Prince Alexander of Imereti (1674–1711)

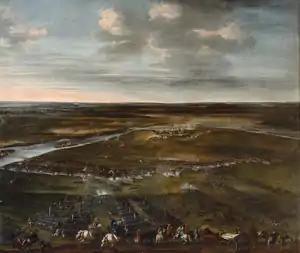
The Battle of Narva, a painting by .

With the outbreak of the Great Northern War, in which Russia confronted Sweden, Prince Alexander was put in command of the Russian artillery. He was part of the army sent against the Swedish-garrisoned Baltic fortress of Narva in October 1700, and the force under his command comprised between 139 and 181 artillery pieces. Alexander positioned nearly all of his artillery—many larger guns being quite antiquated—for the bombardment of Narva, leaving the rear of the Russian positions exposed. In the ensuing battle of Narva, a relief army led by Charles XII of Sweden inflicted a disastrous defeat on the Russian forces on 19 November 1700. The entire artillery train was lost to the victor. Most Russian general officers surrendered; Prince Alexander, Prince Iakov Dolgorukov, Avtonom Golovin, and Ivan Buturlin were the last to do so. According to Voltaire's 1731 "Histoire de Charles XII", the captured Prince Alexander was snatched by the Swedish general Count Carl Gustav Rehnskiöld from the hands of Finnish soldiers who were about to kill him.